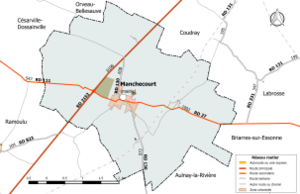
Carte du réseau routier de la commune de fr:Manchecourt.